James Beard Foundation Award: 1990s

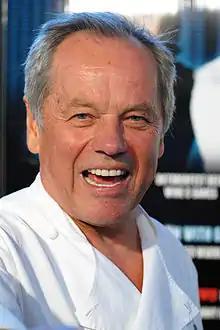
Wolfgang Puck

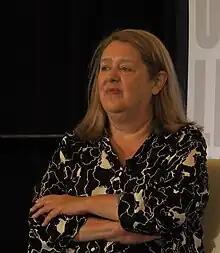
Anya von Bremzen

The second annual James Beard Awards were presented on May 4, 1992, at New York's Lincoln Center, hosted by Phyllis George.